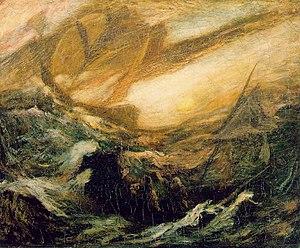
La peinture américaine est l'un des arts développé aux États-Unis par les premiers colons et leurs successeurs, à partir du XVIIᵉ siècle. À l'époque moderne, les artistes européens franchissent l'Atlantique et créent les premiers tableaux sur le sol des Treize colonies. Les œuvres du Vieux Continent restent des modèles jusqu'au début du XXᵉ siècle : elles rejoignent les collections privées et les musées américains, alors que les peintres américains partent étudier l'art anglais, français, allemand ou italien. La Seconde Guerre mondiale marque un tournant : les États-Unis, première puissance financière, et New York en particulier, deviennent un centre dynamique qui attire les artistes européens.
Un vaisseau fantôme est un navire maudit qui, selon une légende, est condamné à errer sur les océans, conduit par un équipage de squelettes et de fantômes, tel le légendaire Hollandais volant. Il peut aussi s'agir de l'apparition spectrale d'un navire disparu ou naufragé dans des circonstances particulièrement tragiques.